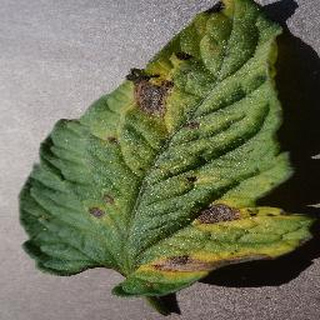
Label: tomato_early_blight